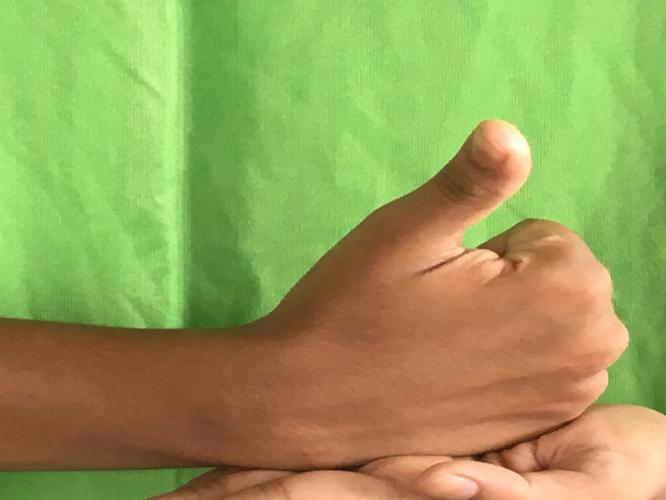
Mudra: Shivalinga
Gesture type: double_hand